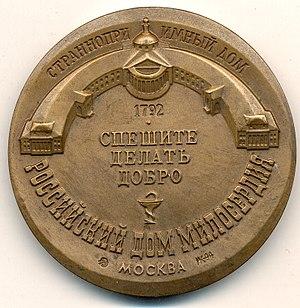
Vue de l'hôpital Cheremetev
Nikolaï Petrovitch Cheremetiev est un collectionneur et mécène russe de la fin du XVIIIᵉ siècle et du tout début du XIXᵉ siècle. C'est à son initiative que fut fondé l'hôpital qui porte son nom à Moscou.